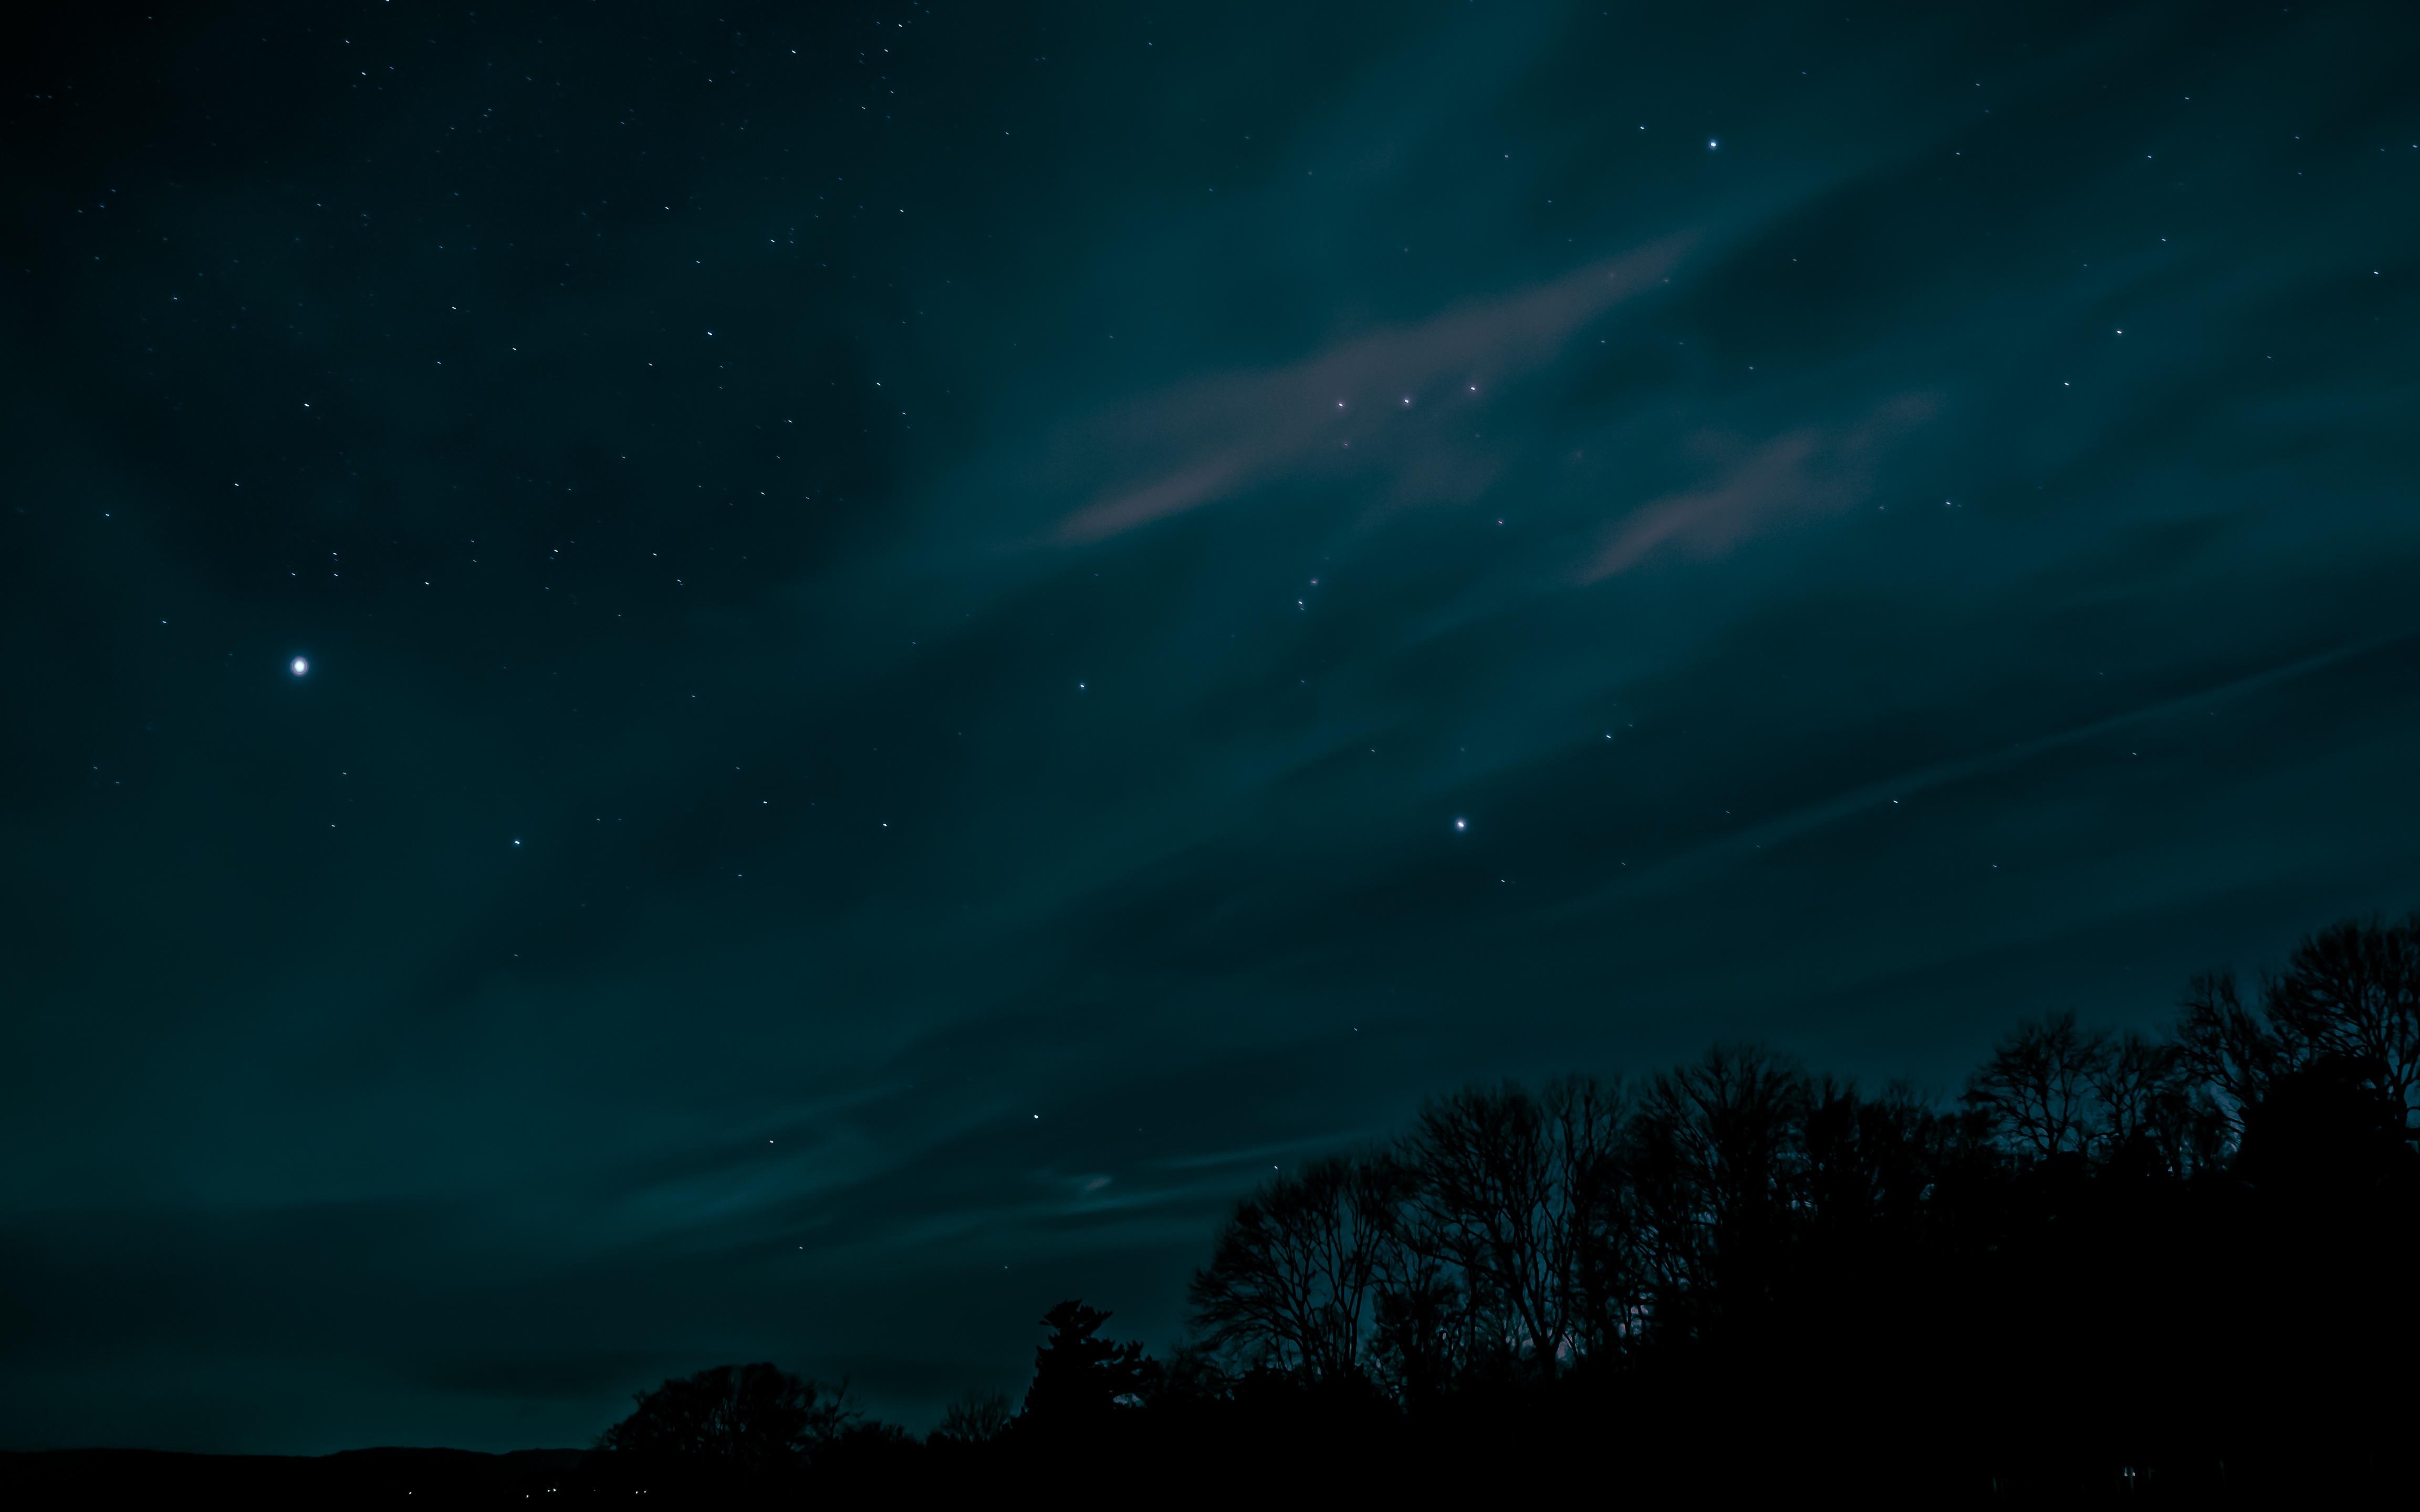
sky, night, atmosphere, darkness, aurora